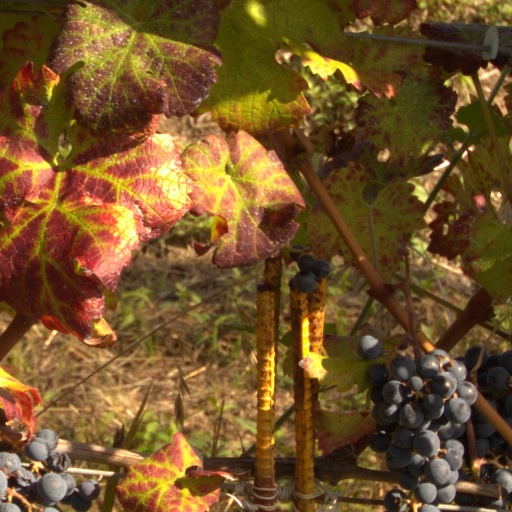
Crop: grape